Lehyam

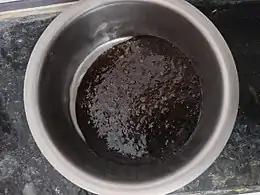
A small quantity of lekiyam served in a bowl.

Lehyam, also referred to as Lekiyam refers to a traditional Indian electuary or confection.